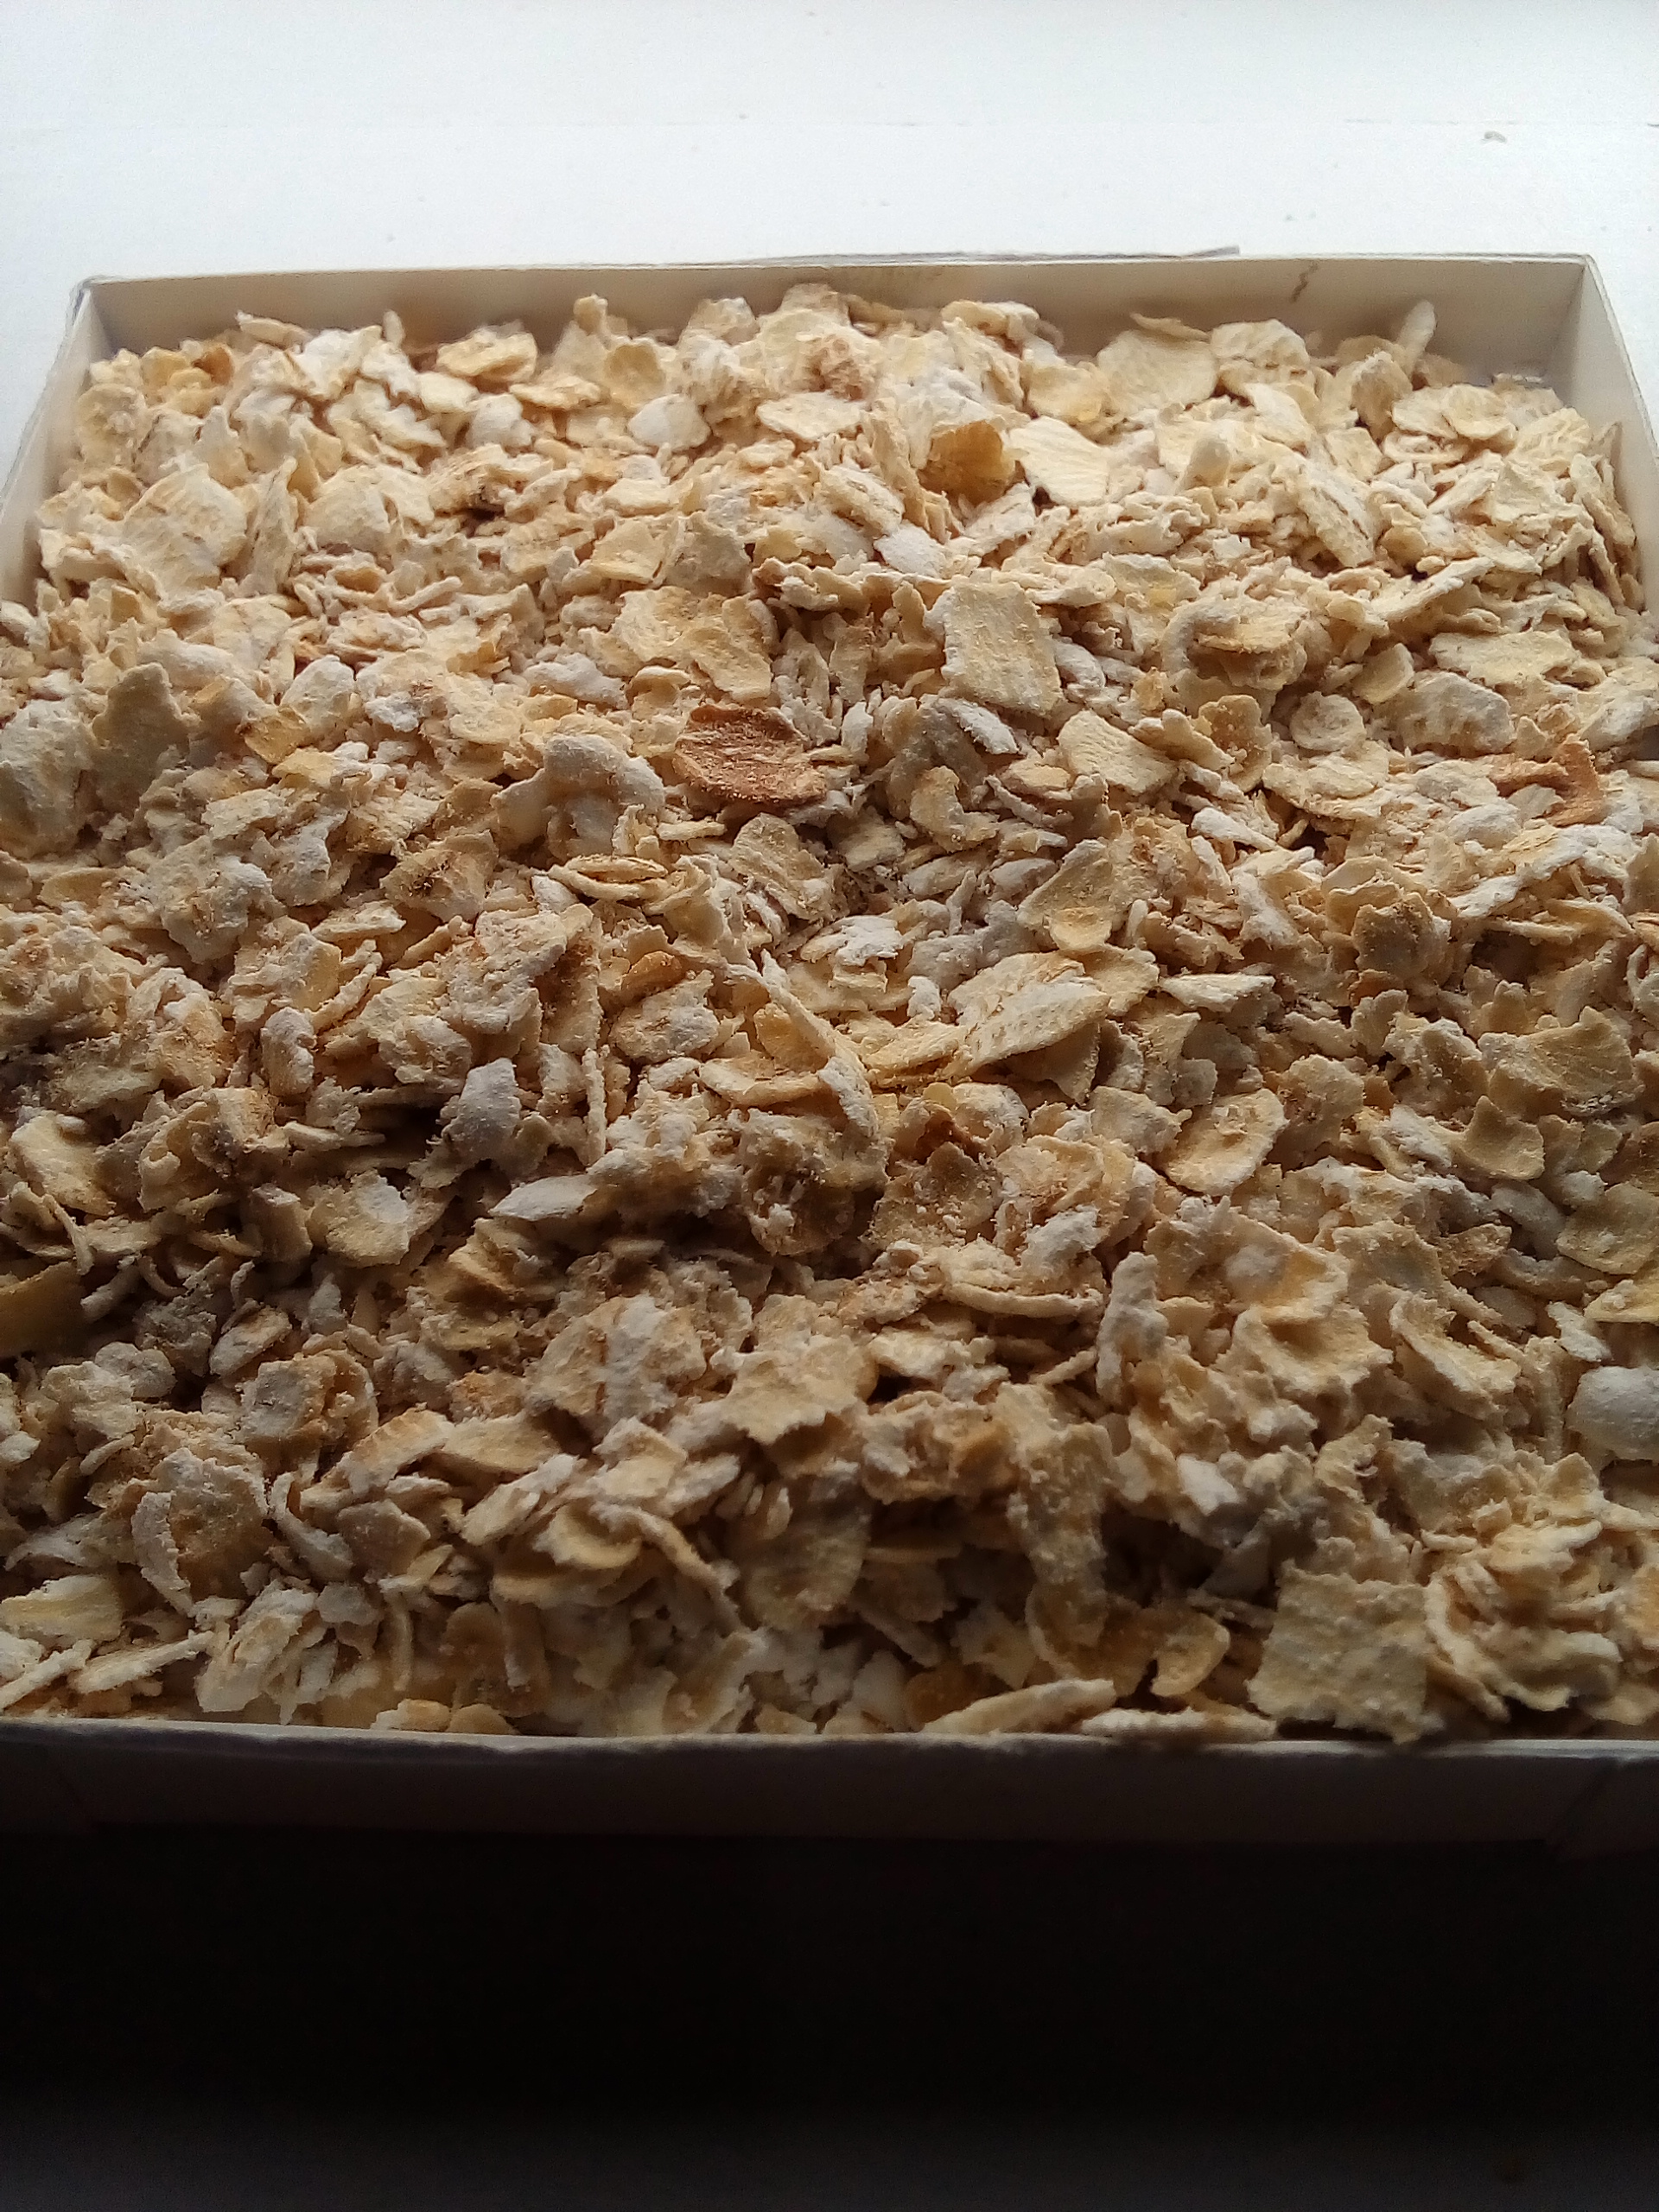
Rice seed variety: Unknown